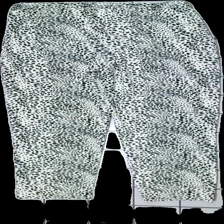
View: back
Type: Trousers
Category: Ladies
Brand: Not in the list
Brand text on label: mare lauge
Colors: Black, White
Material: 100% polyester
Pattern: Animal print
Cut: Regular
Size: L
Season: All
Stains: Major
Damage: fläck skrev
Damage location: middle center
Damage 2 location: bottom left
Damage 3 location: top center
Price range: <50
Recommended usage: Export
Description: leopardmönstrade byxor med fläck mellan benen